The Party's Over: Oil, War, and the Fate of Industrial Societies

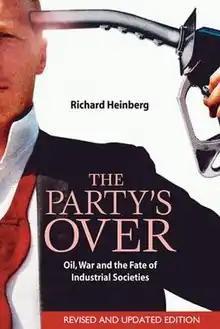
Paperback edition cover

The Party’s Over: Oil, War and the Fate of Industrial Societies, by Richard Heinberg, is an introduction to the concept of peak oil and petroleum depletion.